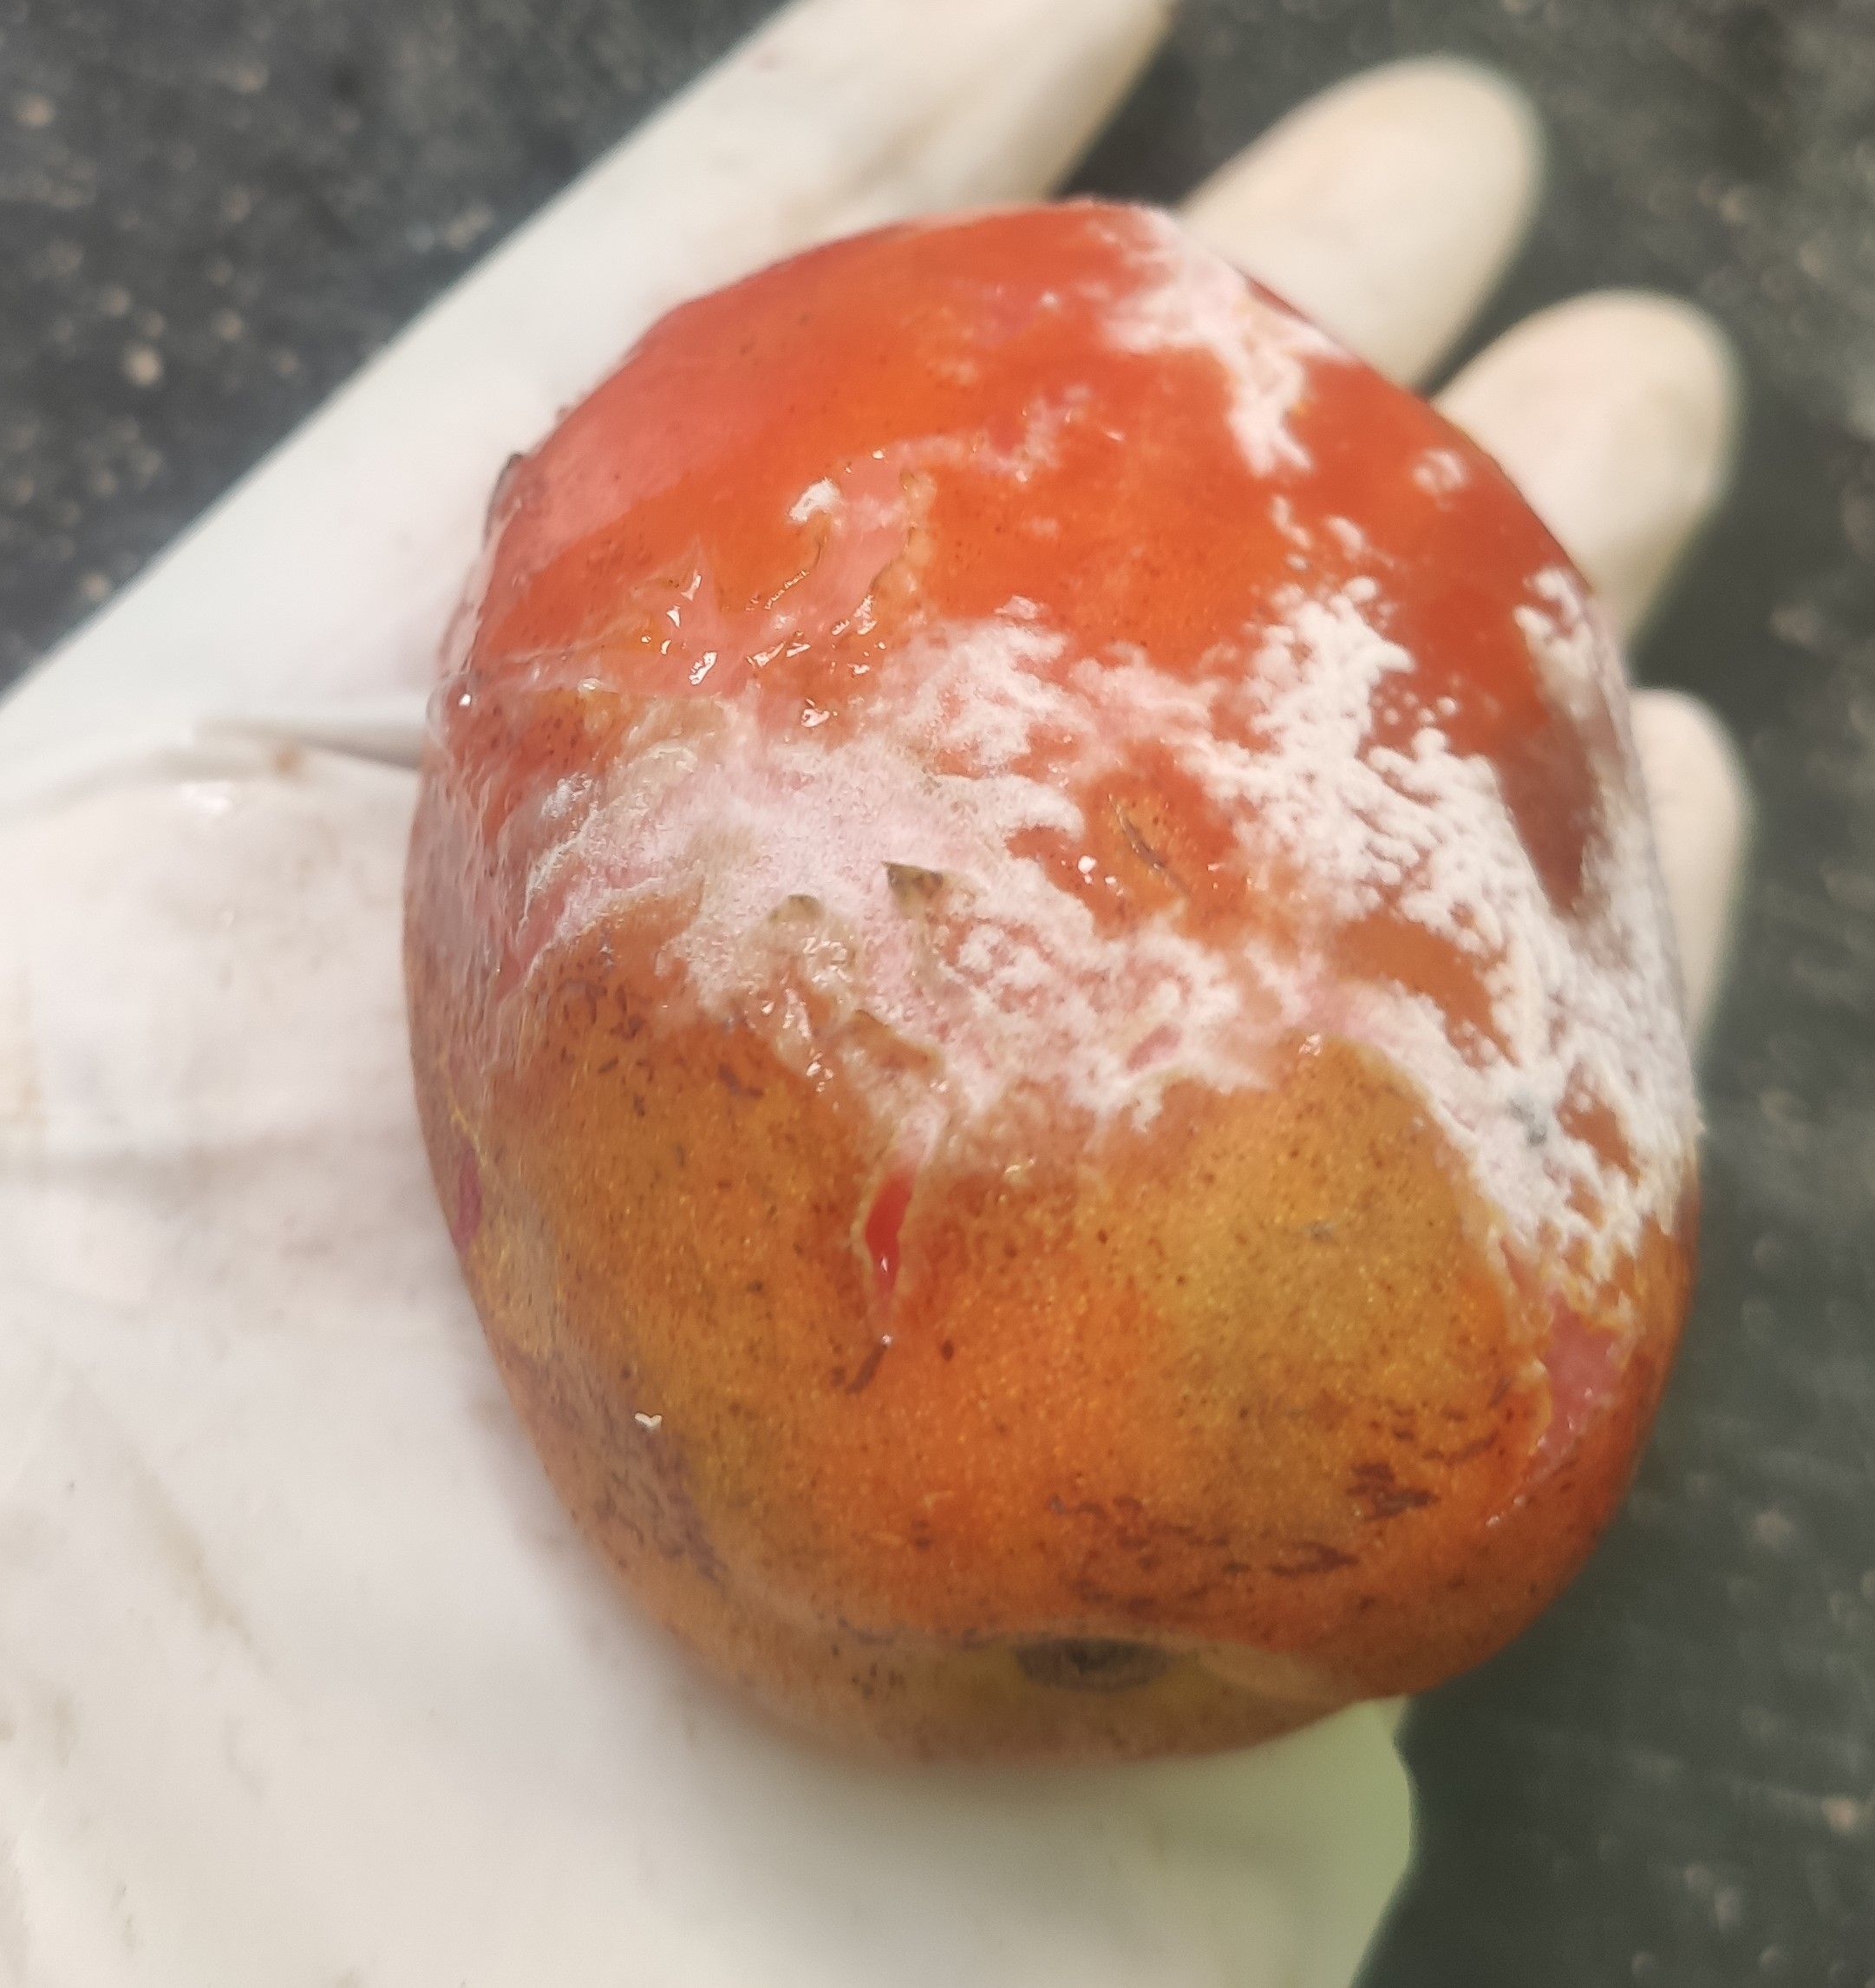
Fruit: tomatoes
Grade: 3rd-grade